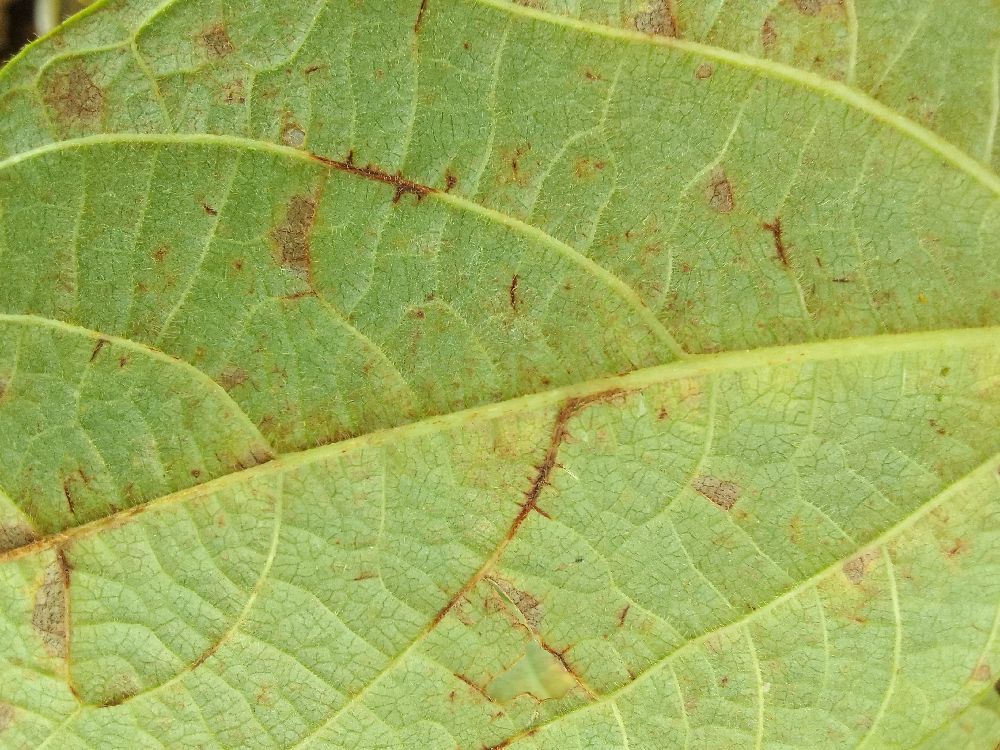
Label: anthracnose